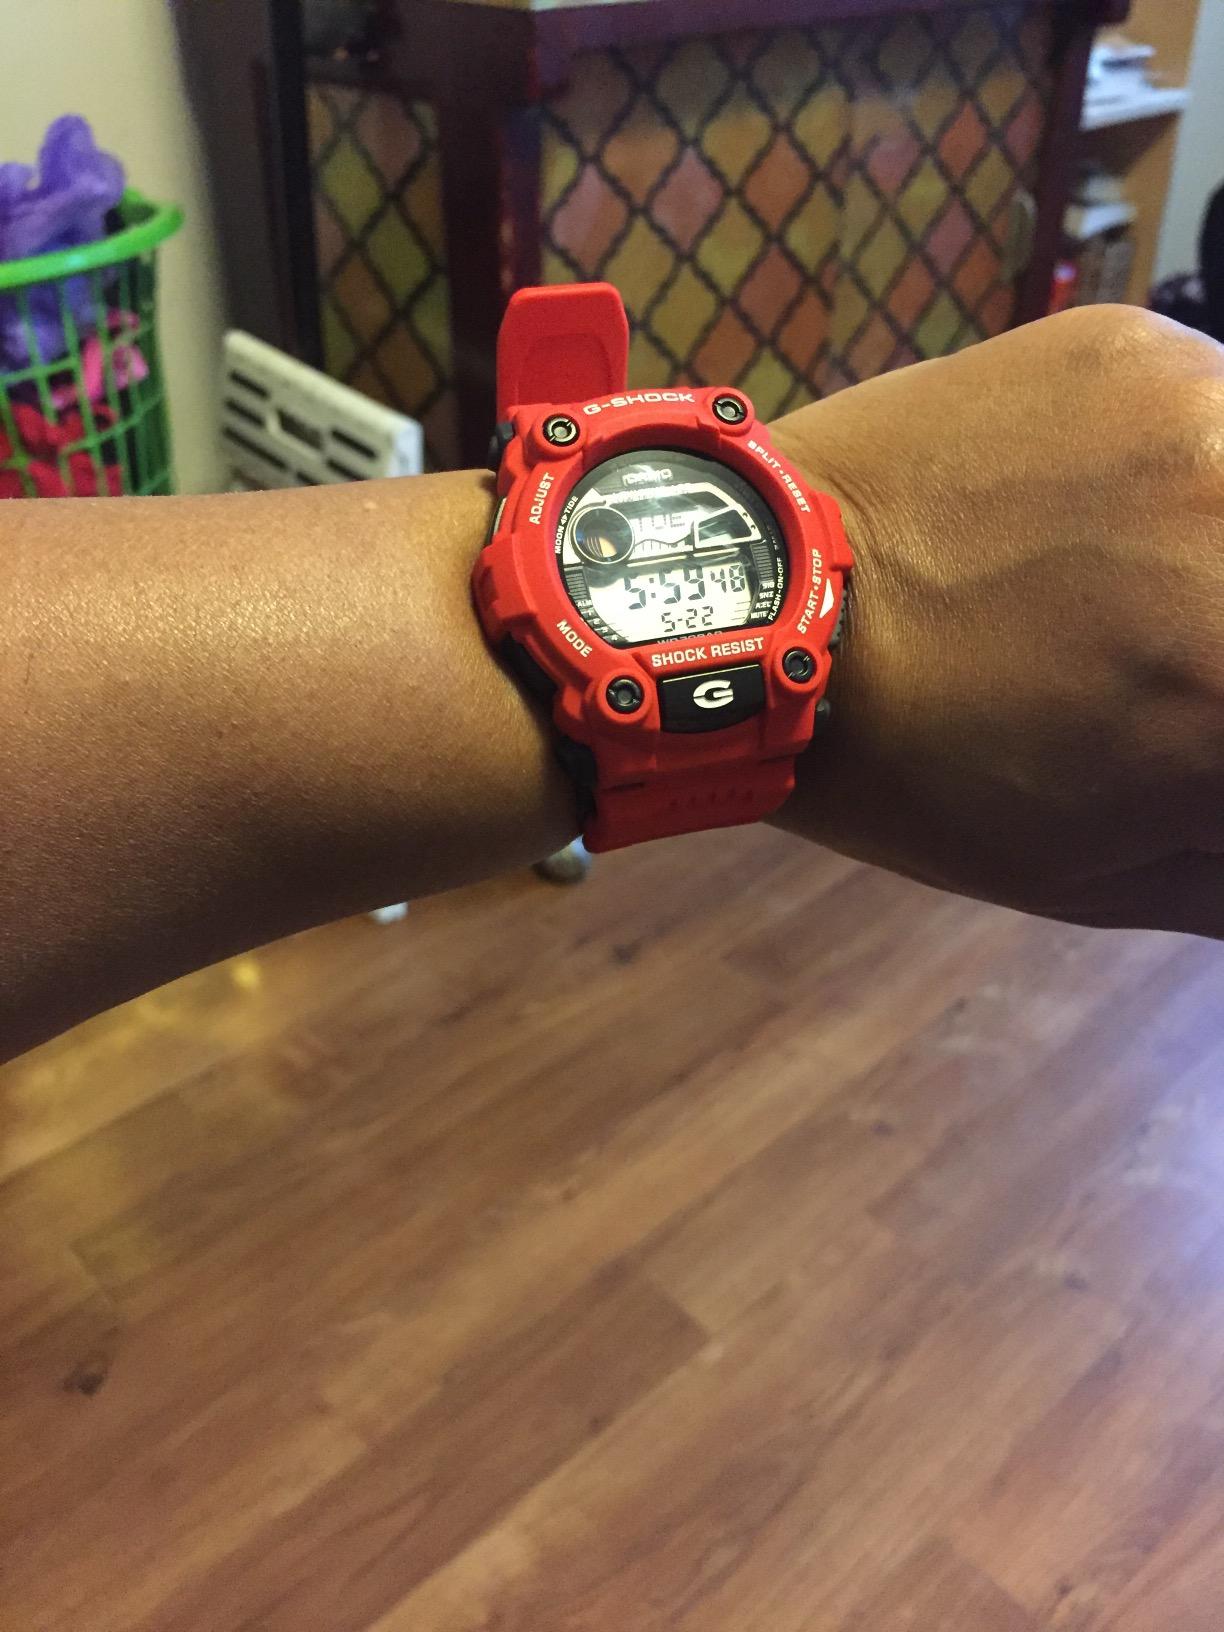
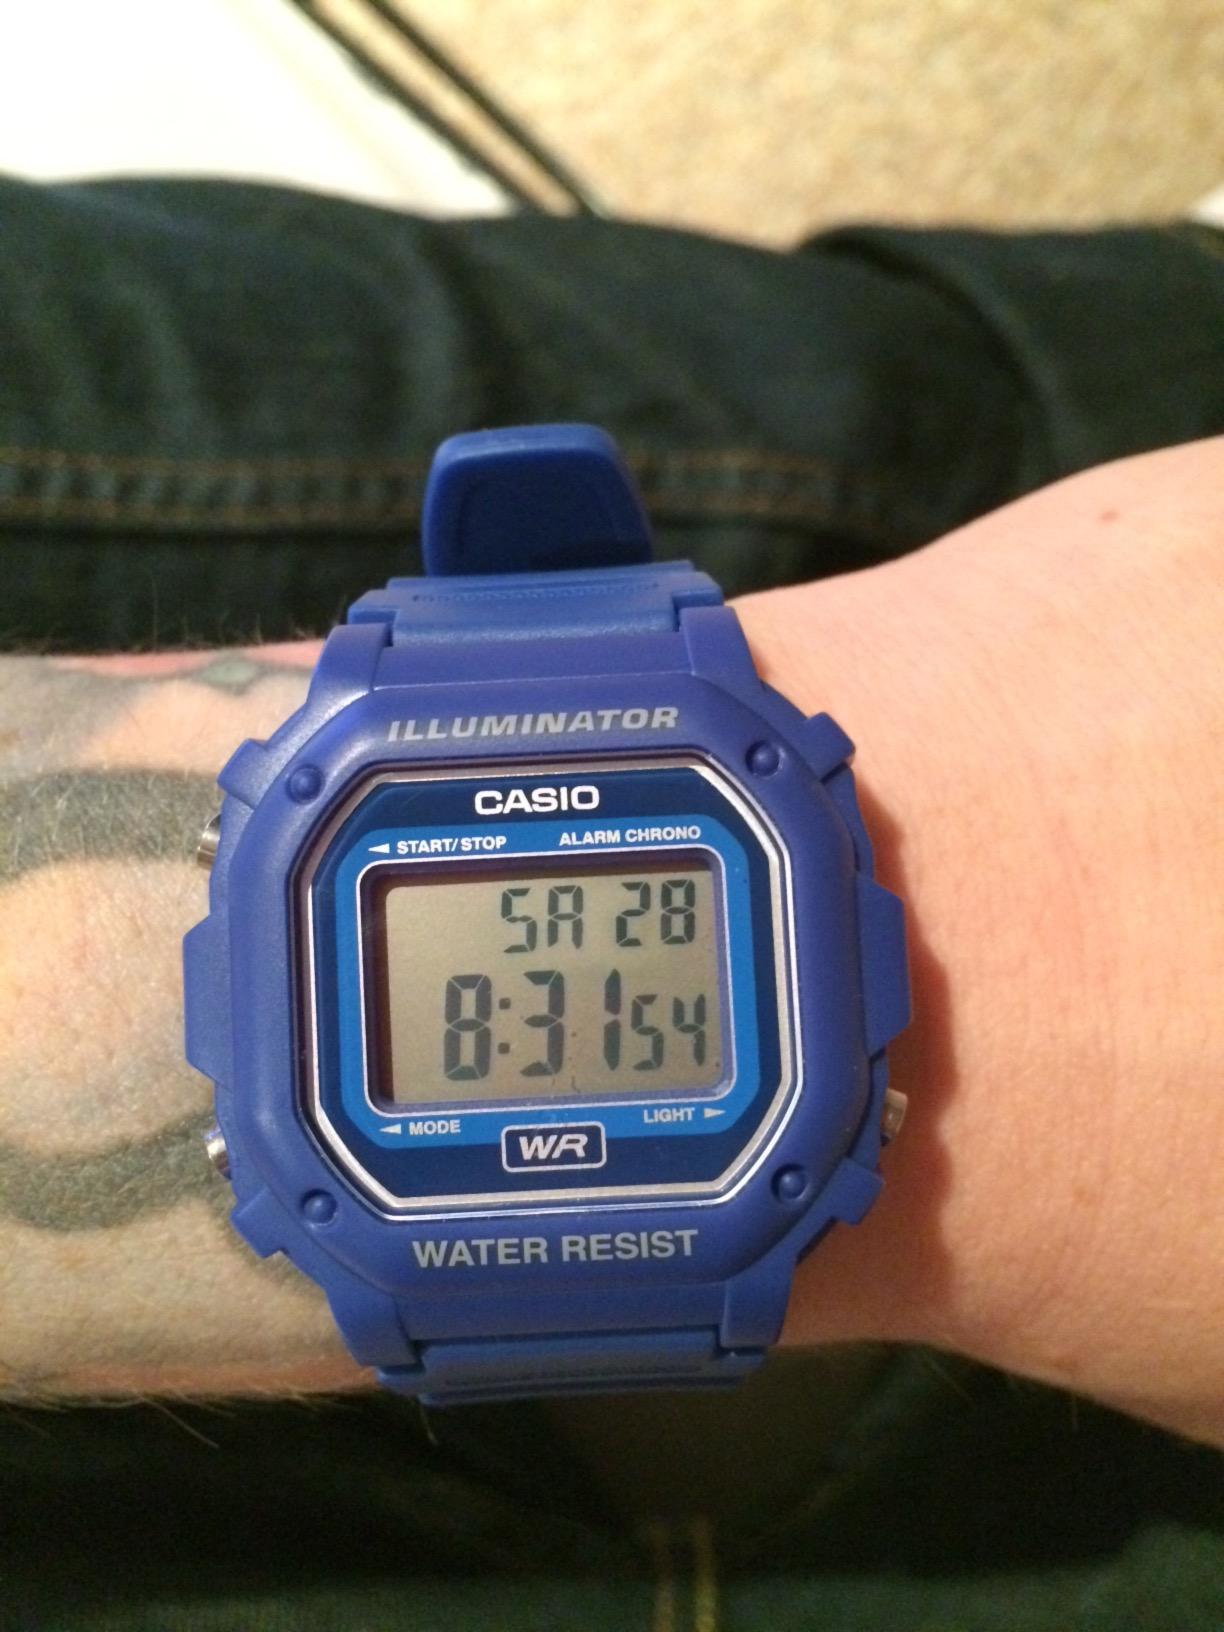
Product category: accessories_watch
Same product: no